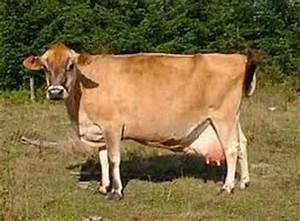
cow